Hengchun

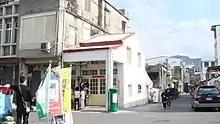
Cape No. 7

The area of the modern township was known to the Dutch as Lonkjouw, alternatively spelled Liangkiau, Long-kiau, Longkiau, Loncjou, Lonckjau, Lonckiau, Lonkiauw, Lonckjouw, and Lonckquiouw in early records. The name was borrowed from the Paiwan language of the Paiwan people who lived in the area before the Han Chinese's colonization during 18th century.